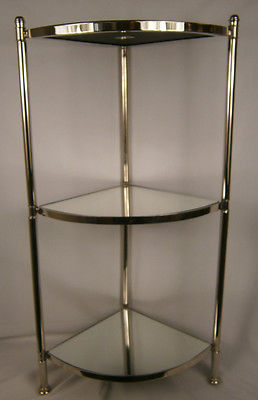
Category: table